University of Virginia fraternities and sororities

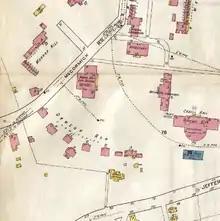
This 1907 Sanborn Map shows Dawson's Row at the University of Virginia, southwest of the Lawn. In the late 1800s, several fraternities inhabited houses along Dawson's Row before the construction of dedicated fraternity houses.

It was during the first half of the twentieth century that the first women's fraternities were established. The university first admitted women to graduate programs in 1920, although undergraduate women were not allowed at the university until much later. With these graduate women came several organizations for women, referred to alternately as sororities or women's fraternities. The first sorority to establish a chapter at the university was Chi Omega, whose chapter was founded in 1927. A Kappa Delta chapter followed in 1932, and a chapter of Zeta Tau Alpha was established twenty years later in 1952.